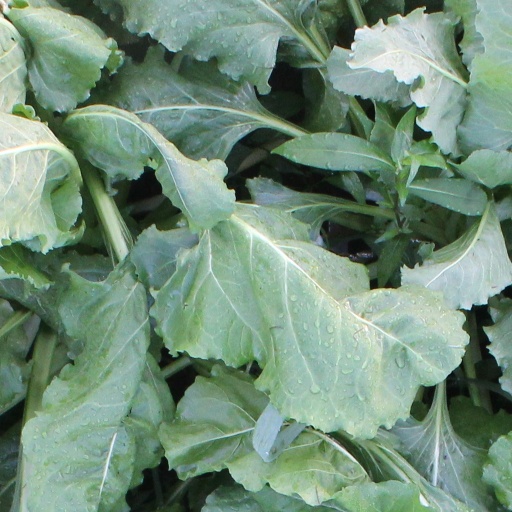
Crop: sugar beet